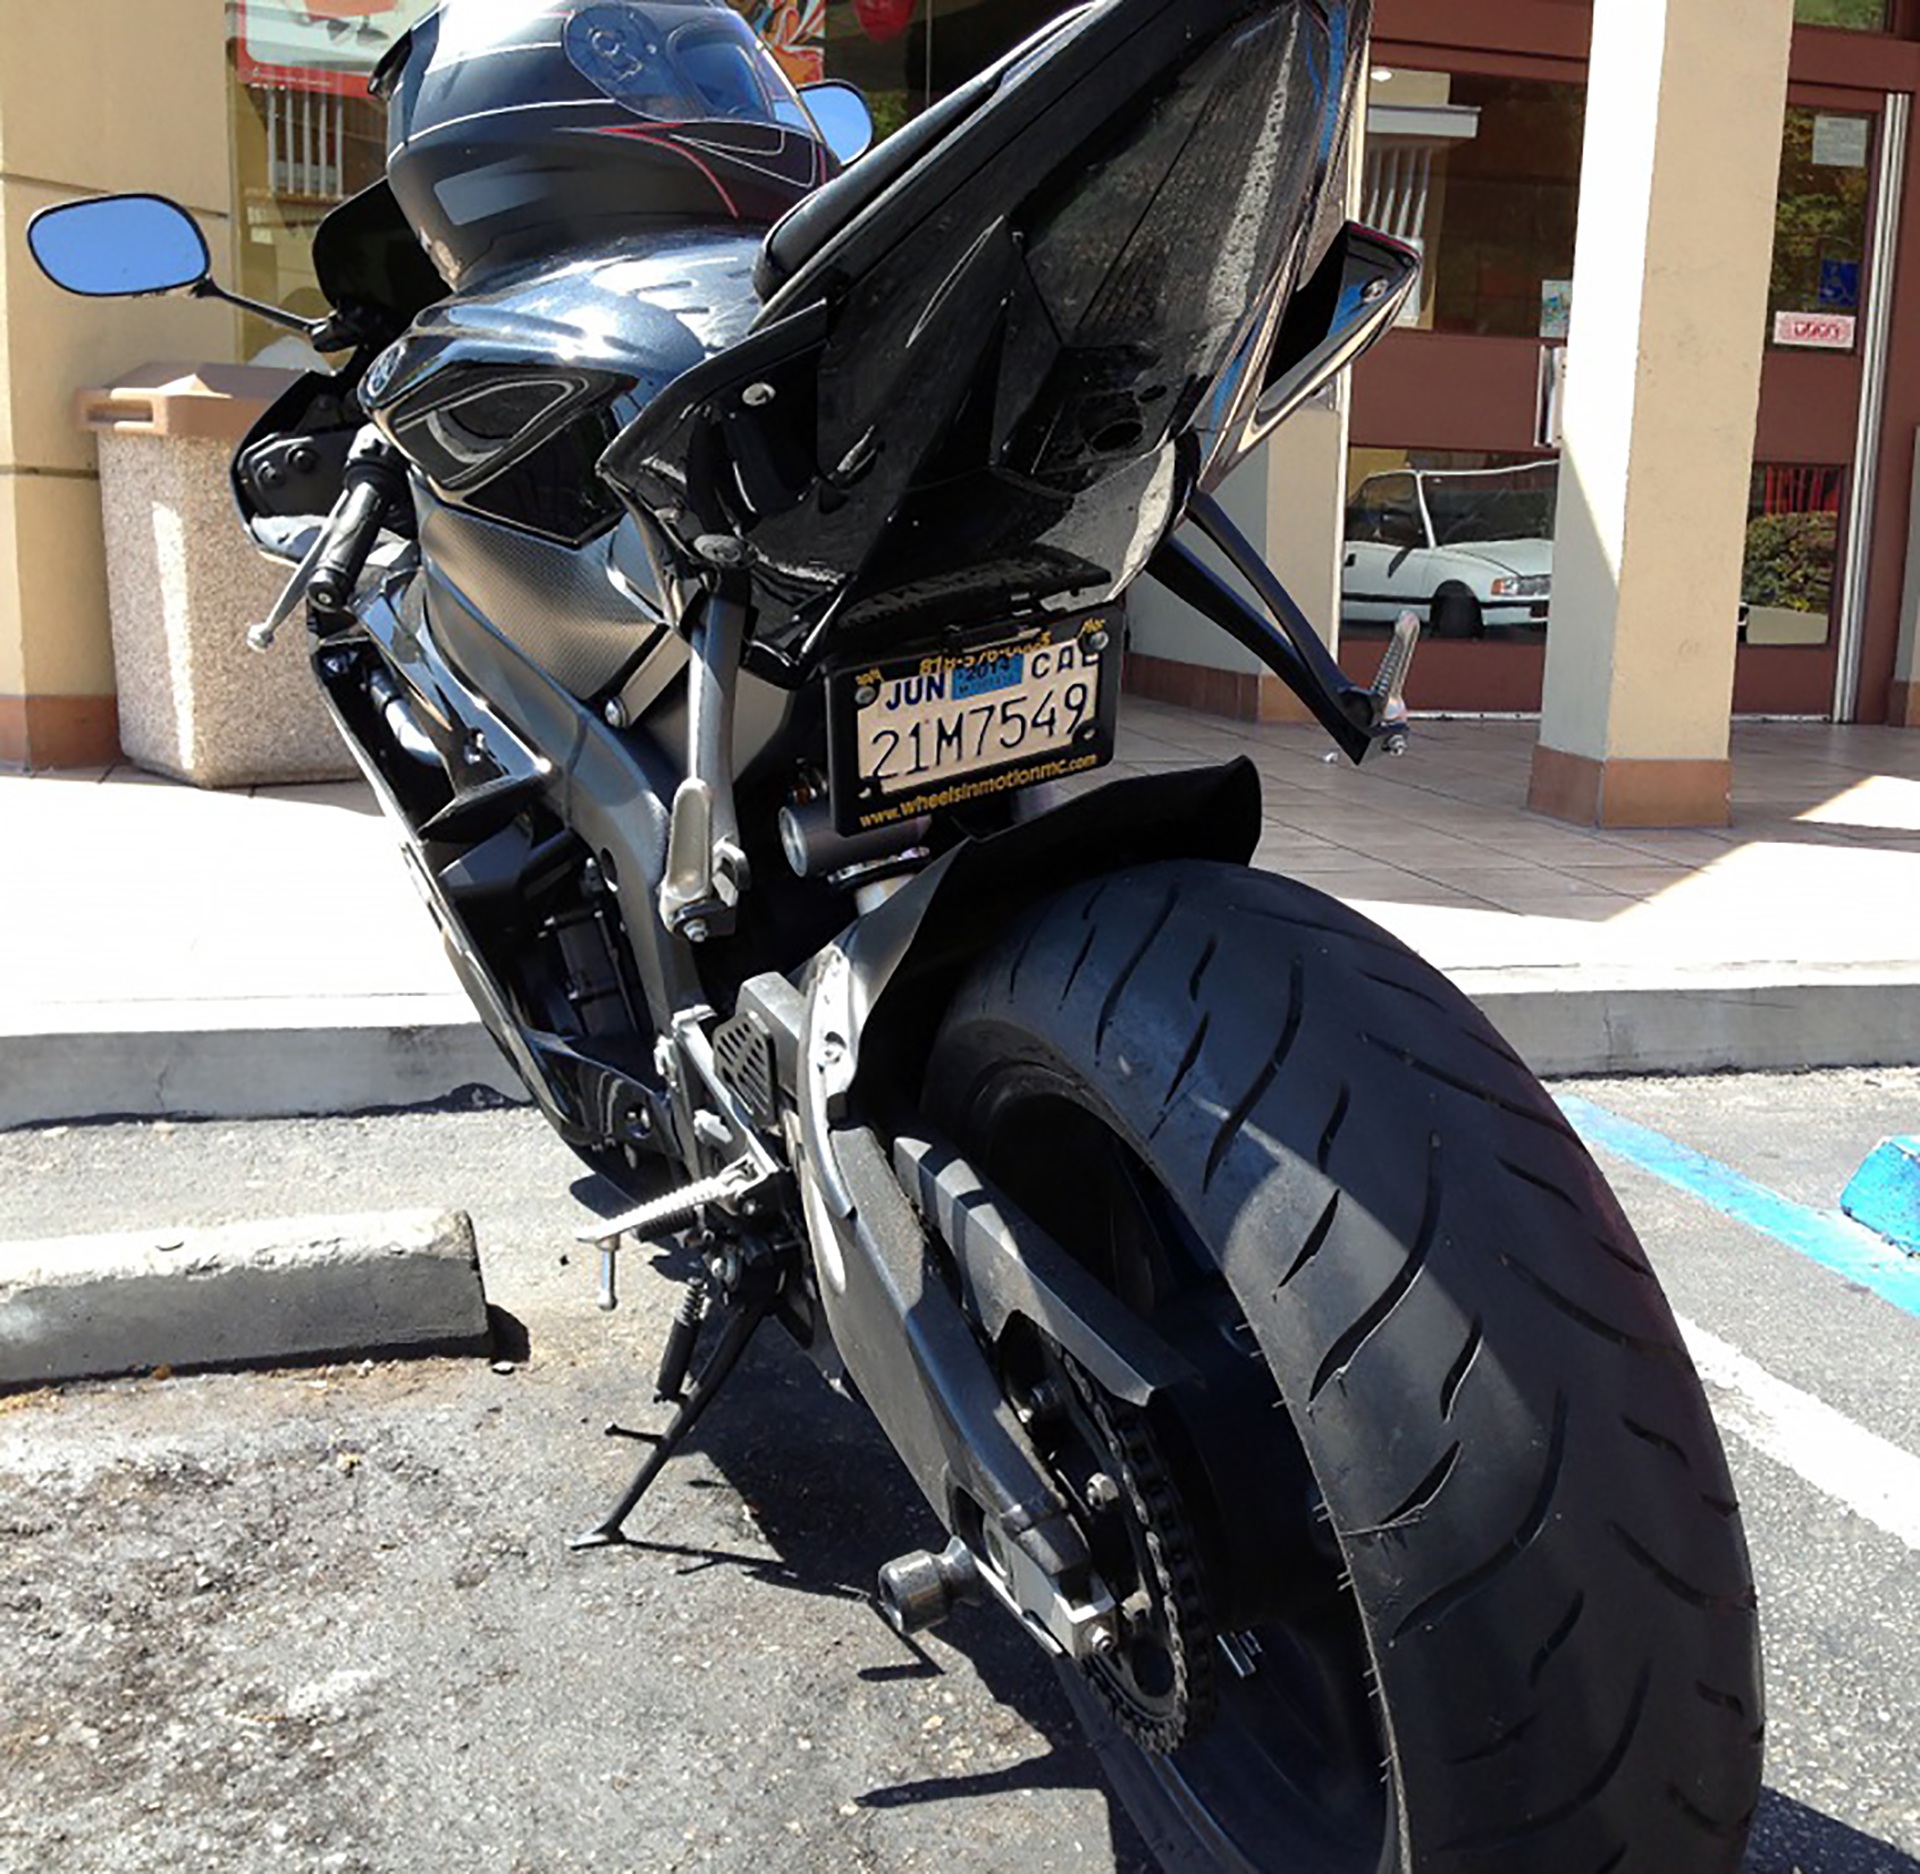
sport, car, wheel, bike, vehicle, motorcycle, black, speed, yamaha, bumper, motor, fast, racer, cruiser, motorcycling, land vehicle, supersport, automobile make, automotive exterior, supermoto, 2 wheeler